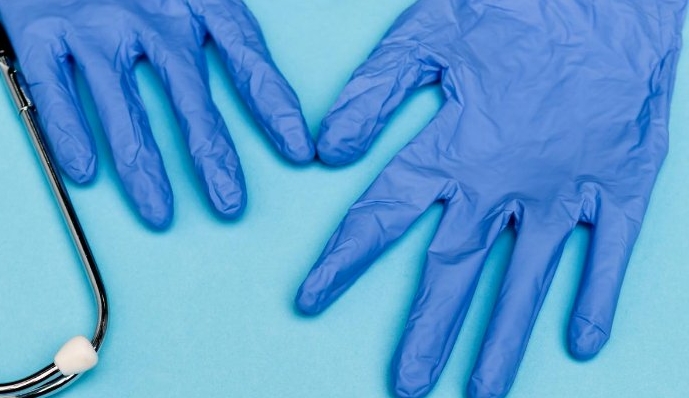
Label: trash